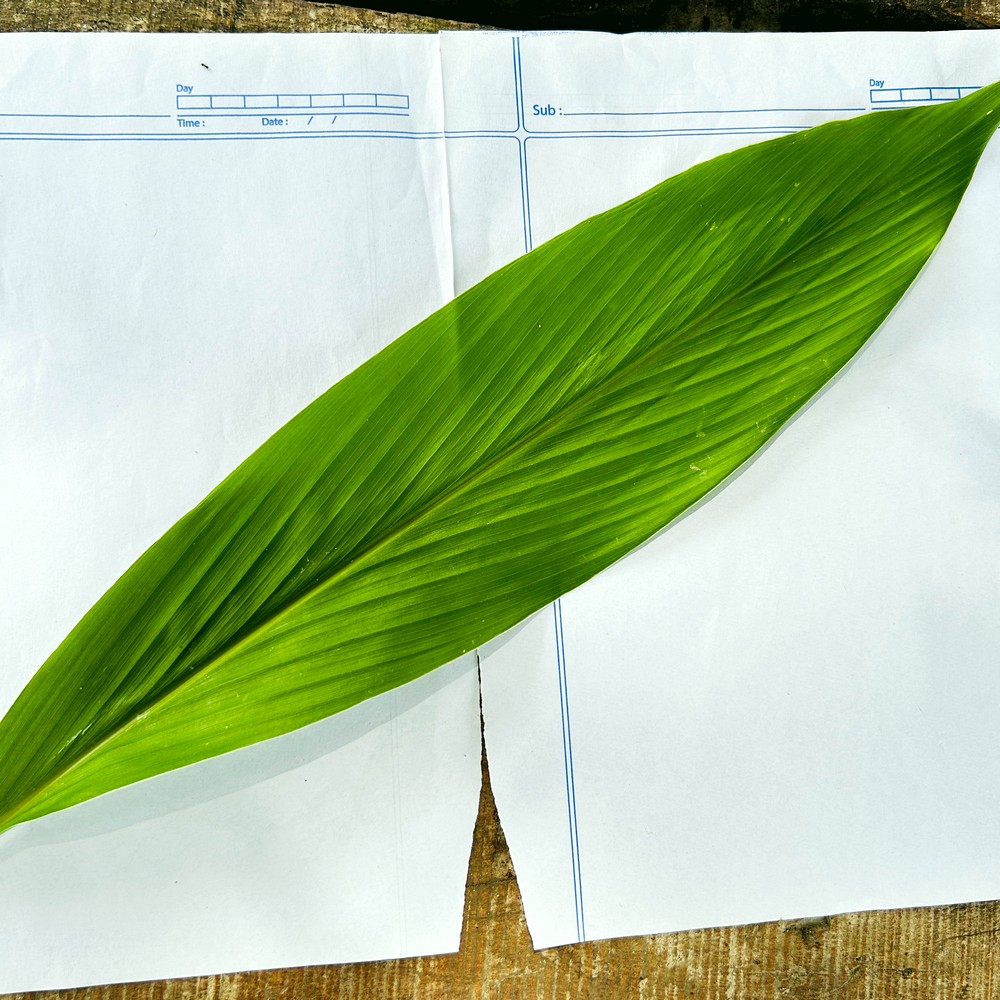
Label: Healthy Leaf